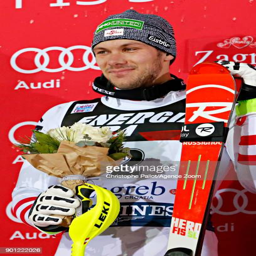
man takes 2nd place during the audi fis alpine ski world cup men 's slalom